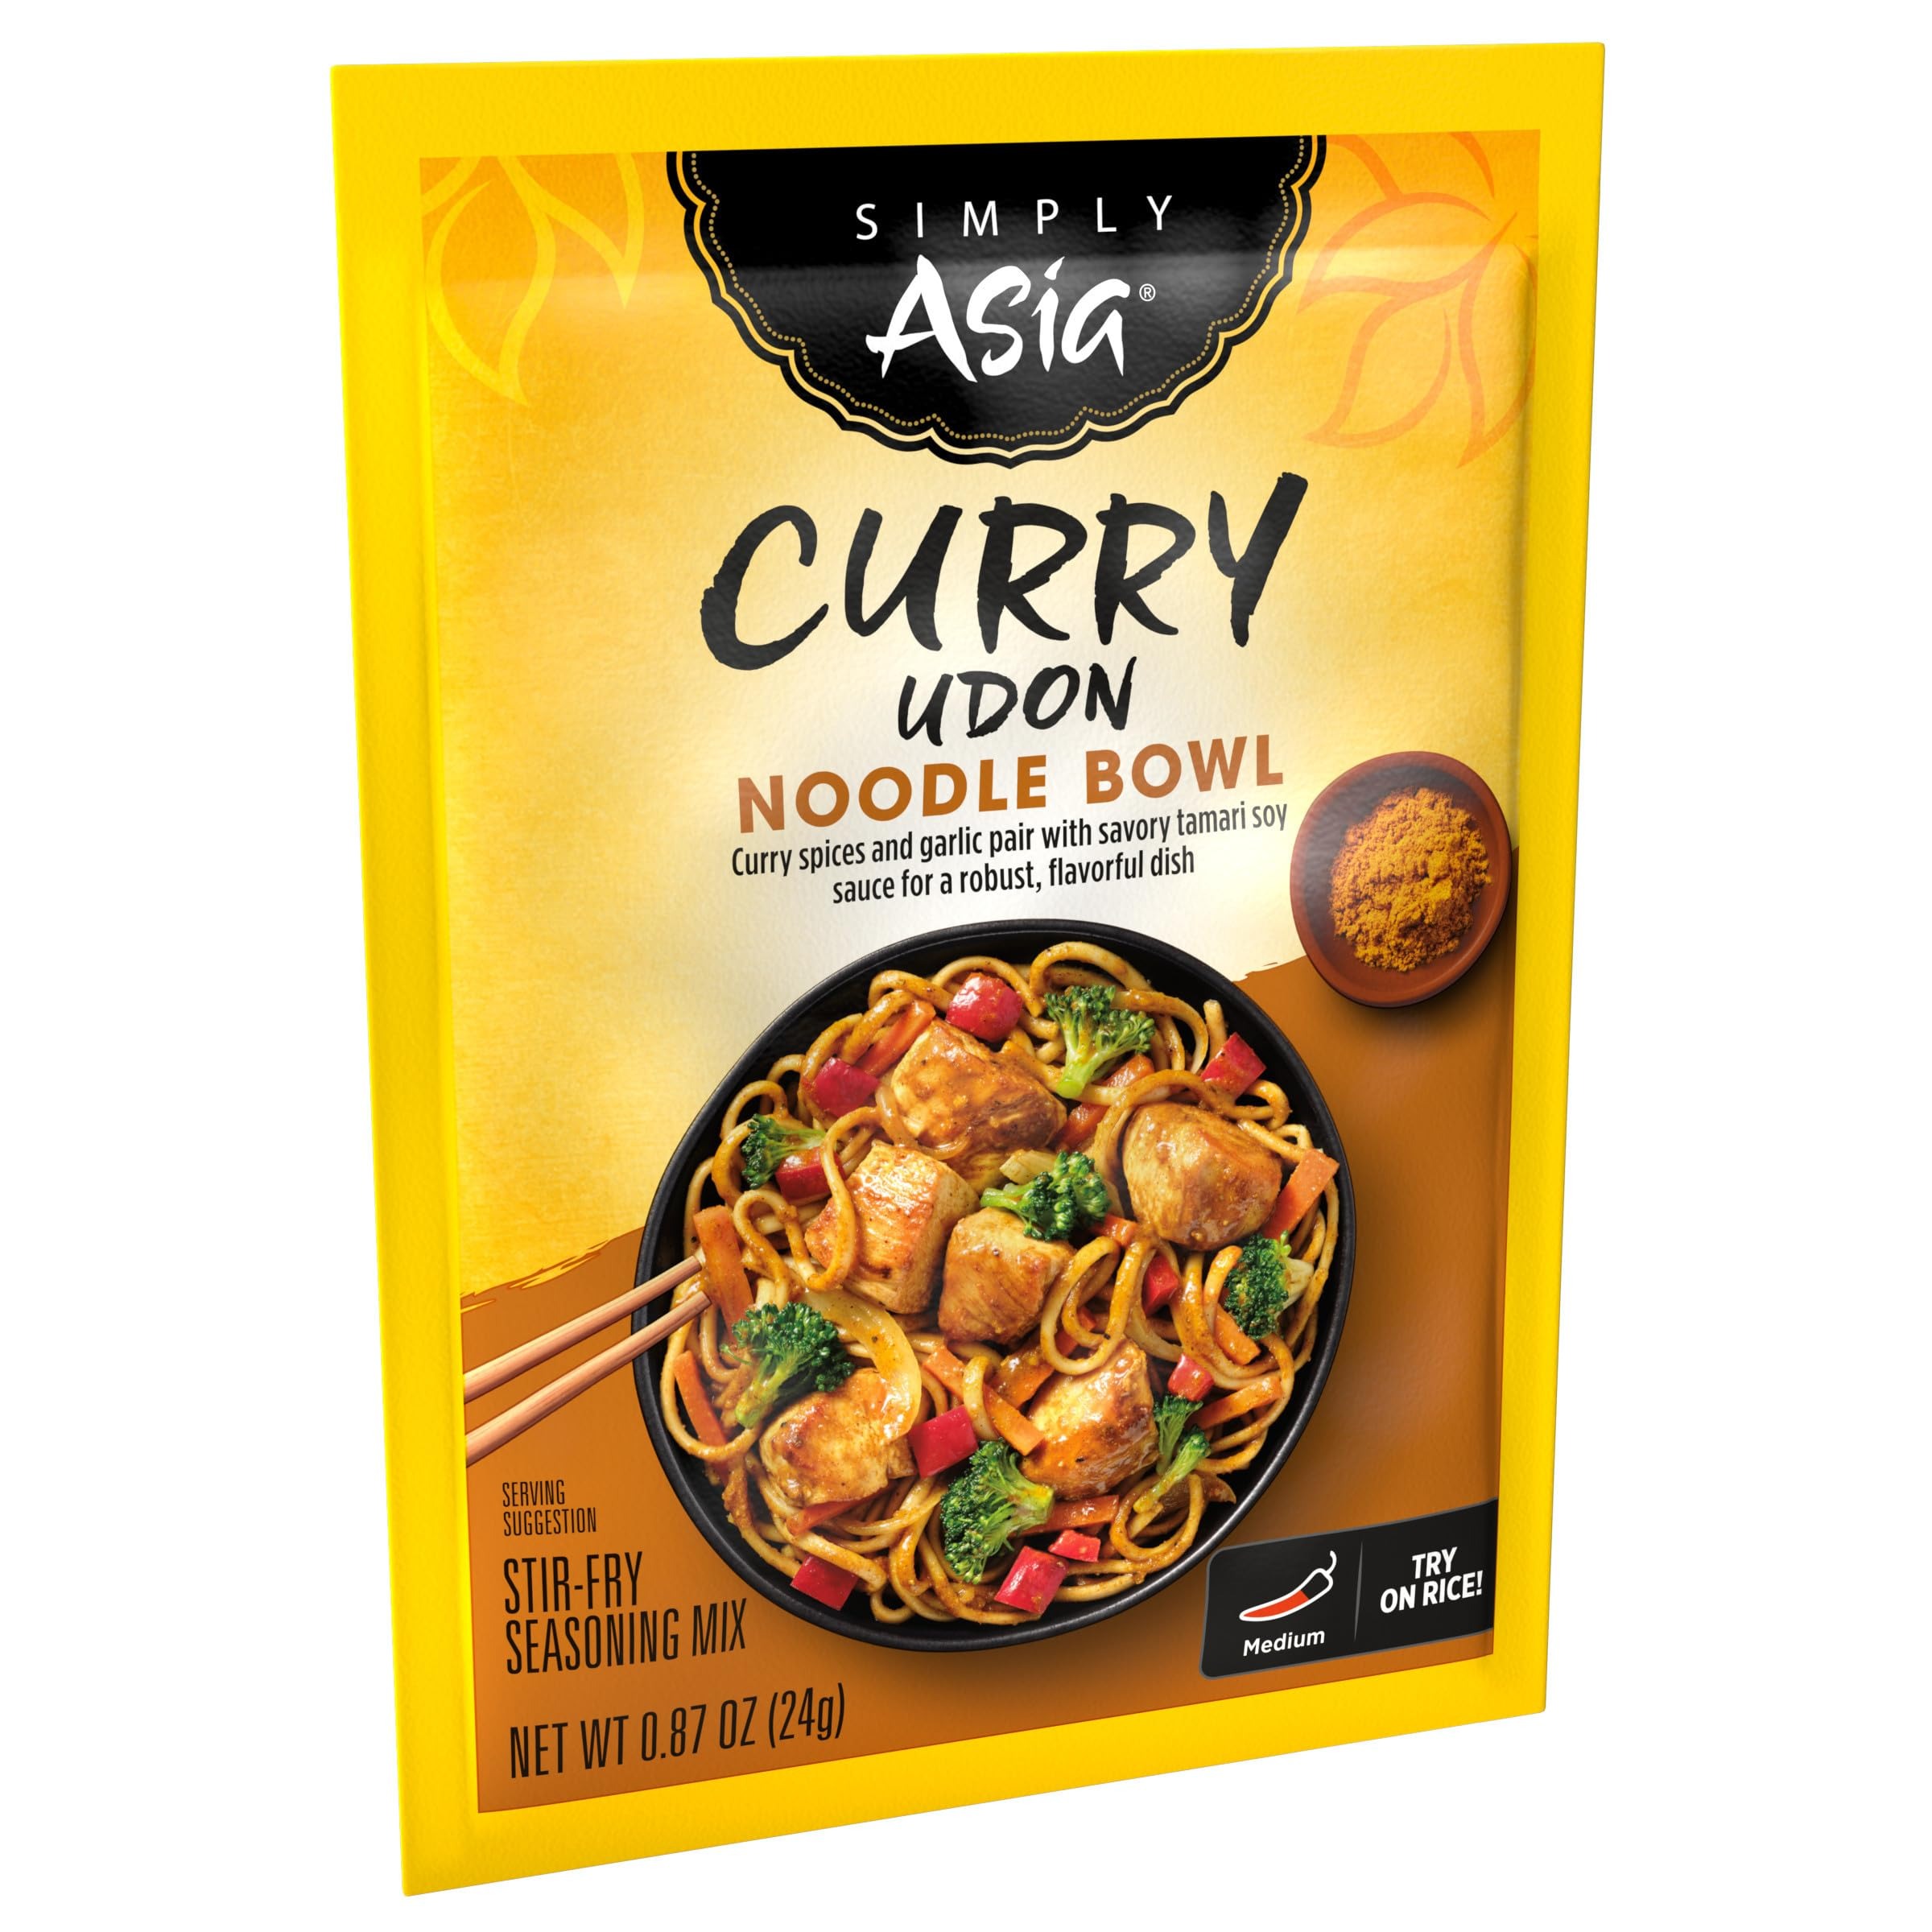
Item Name: Simply Asia Curry Udon Noodle Bowl Seasoning Mix, 0.87 oz
Bullet Point 1: Convenient seasoning mix for homemade udon bowls
Bullet Point 2: Featuring curry spices, coriander, turmeric, and cumin
Bullet Point 3: Robust & flavorful
Bullet Point 4: Great for udon, rice bowls, noodle bowls, and more
Bullet Point 5: Use to season, chicken, pork, beef, tofu, shrimp, and vegetables
Value: 0.87
Unit: Ounce

Price: 1.38